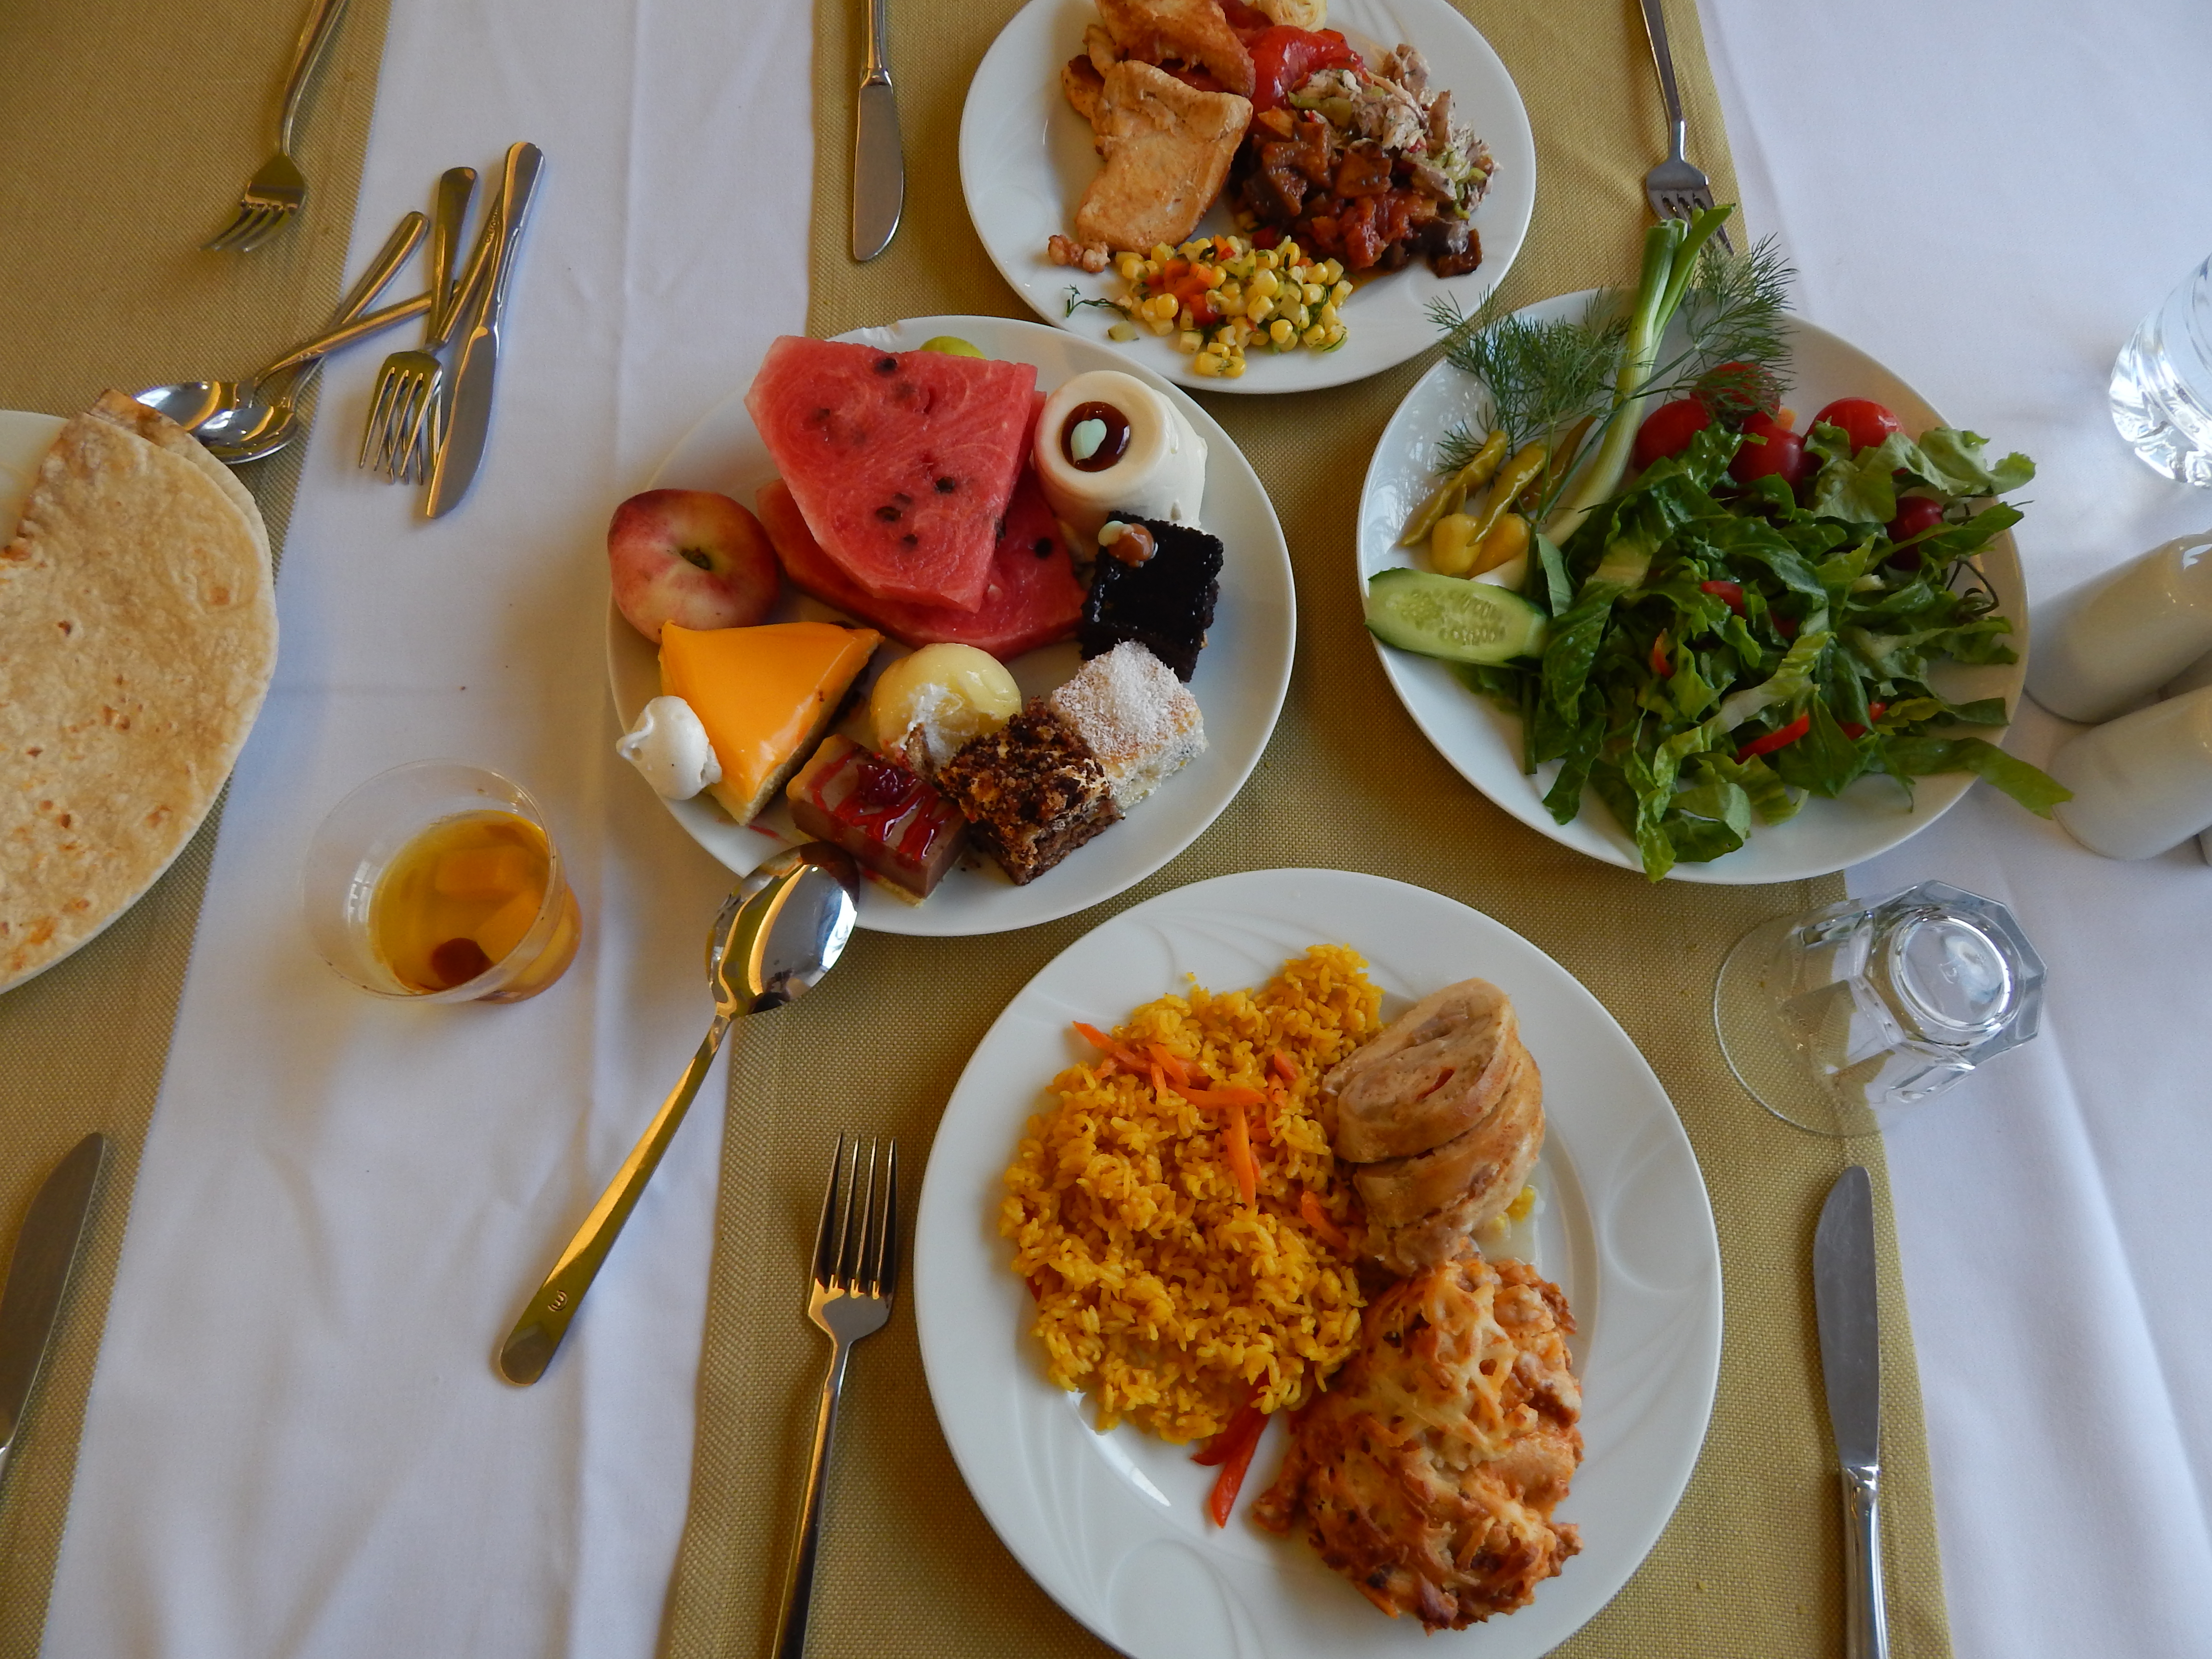
cuisine, food, breakfast, pizza, restaurant, traditional, delicious, sweet, cheese, background, beautiful, white, eat, dinner, plate, lunch, healthy, hot, table, dessert, meal, dish, brunch, vegetarian food, full breakfast, vegetable, asian food, middle eastern food, side dish, meze